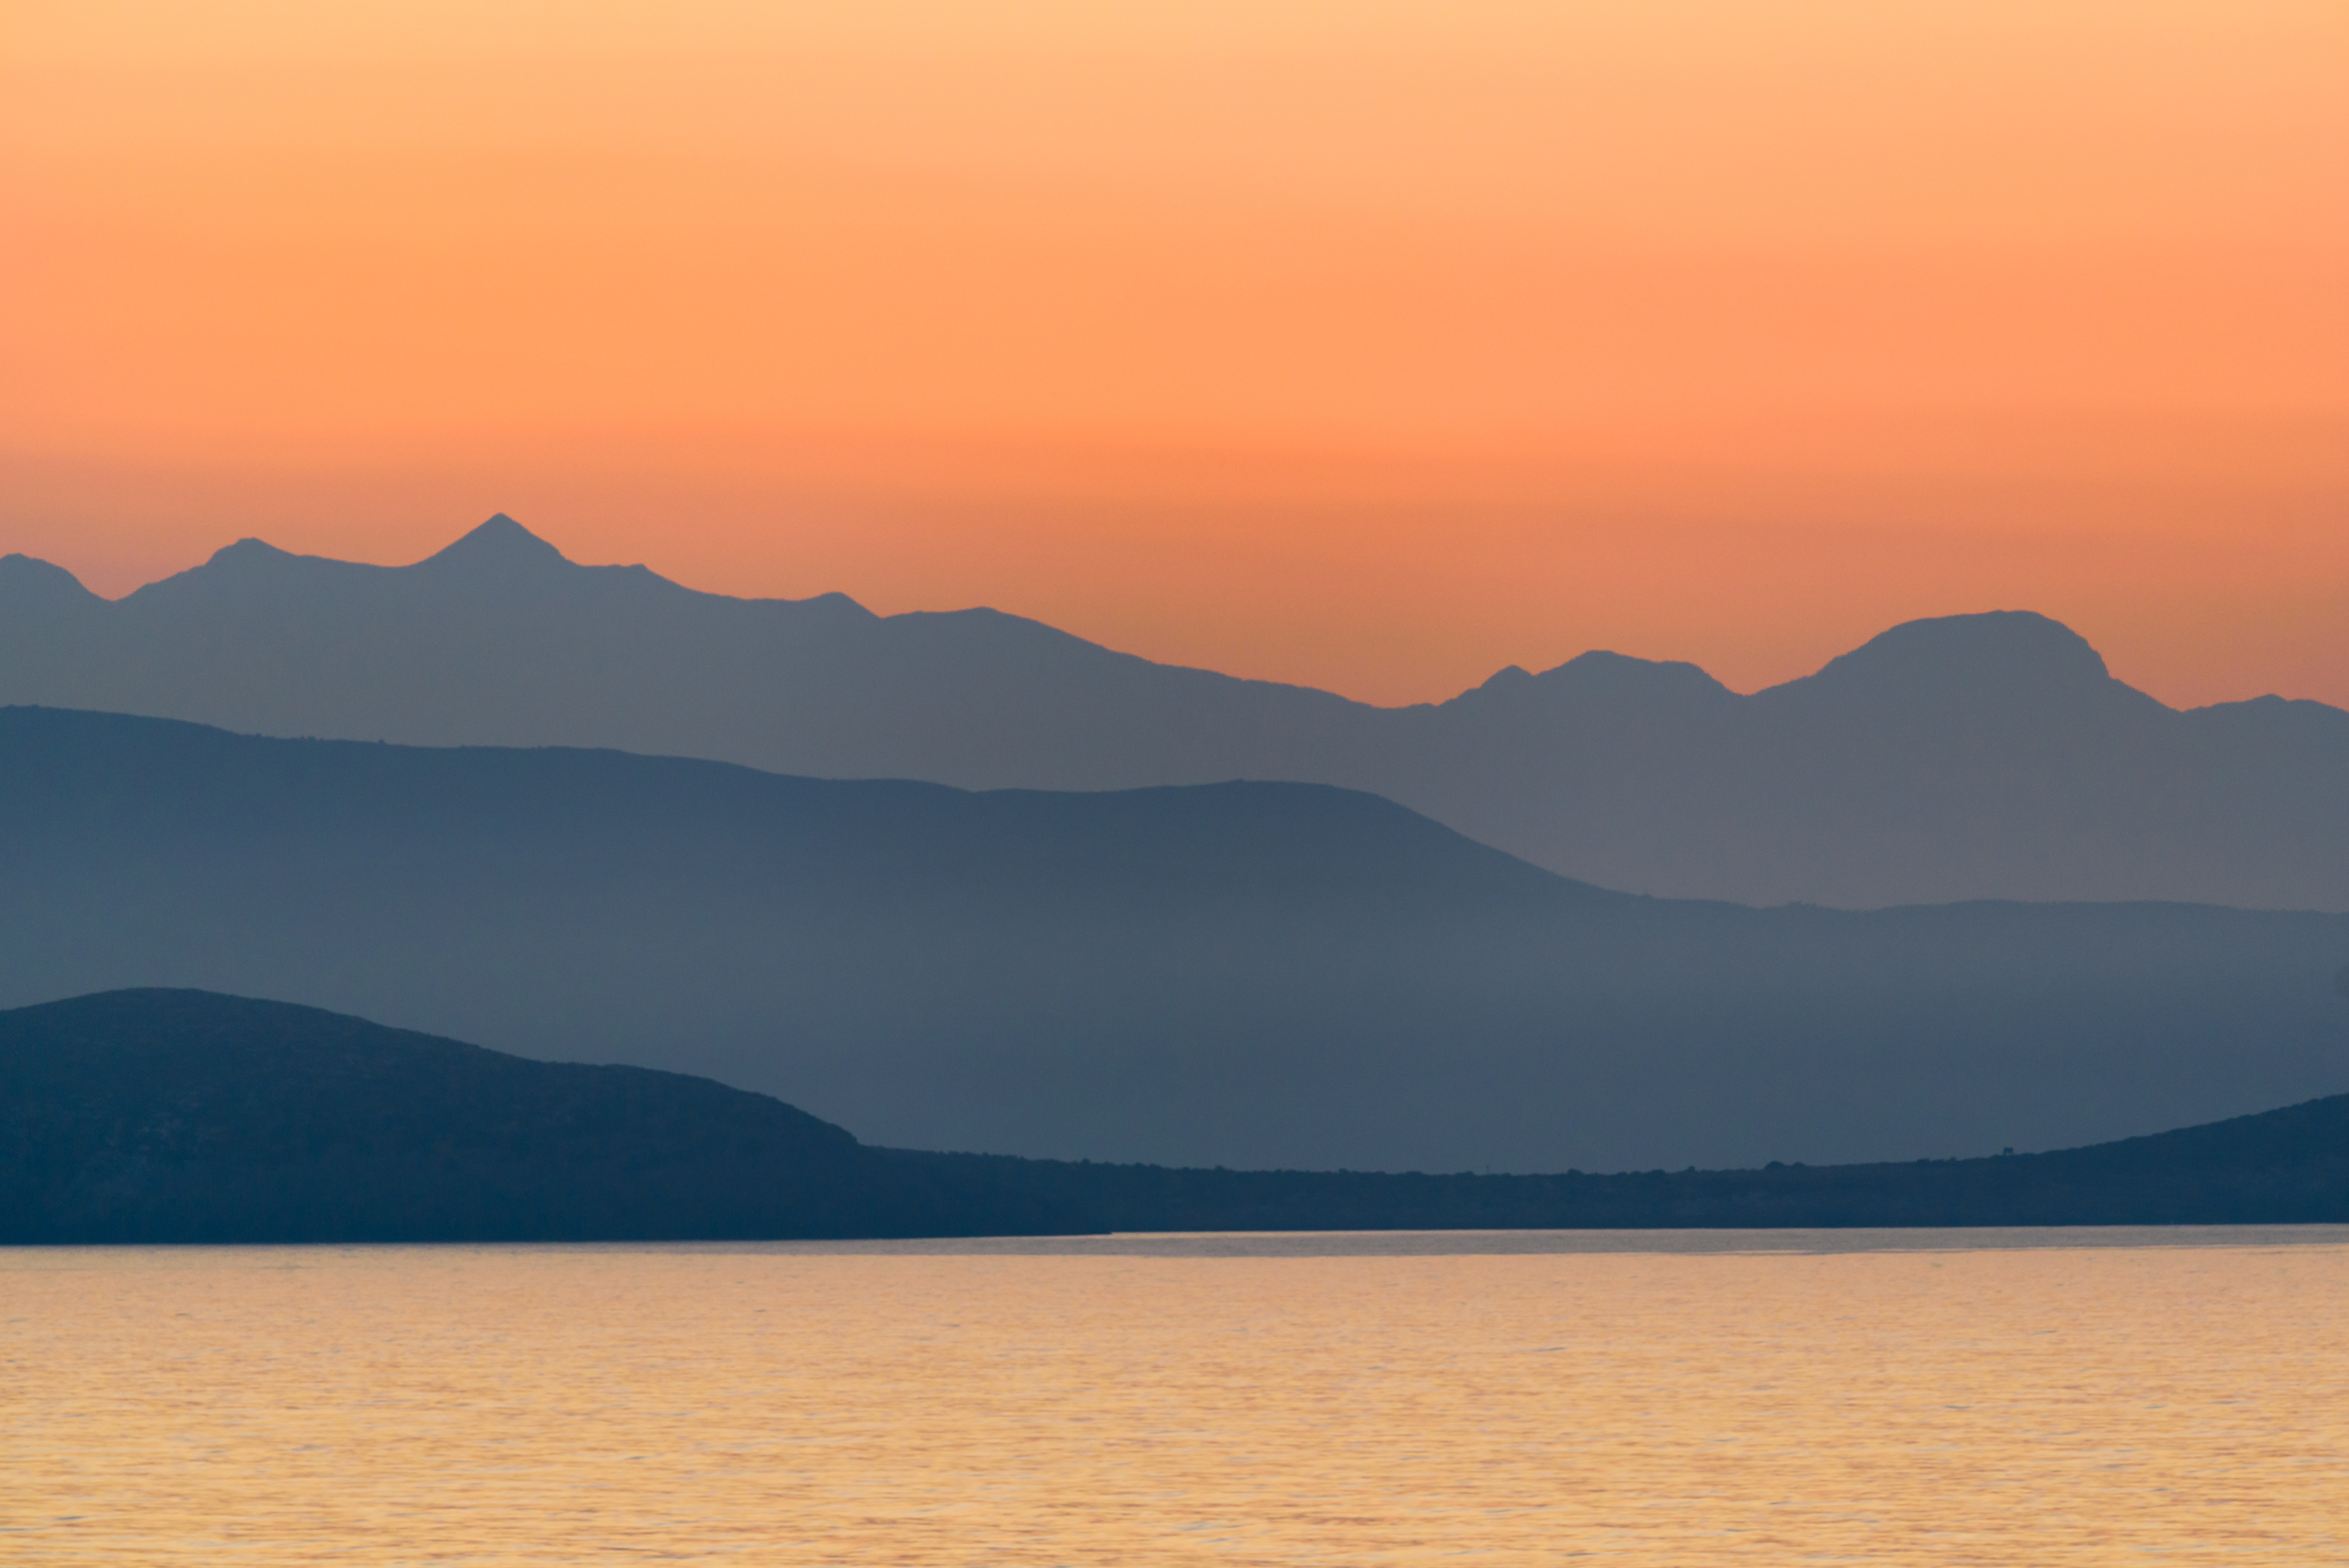
landscape, sea, nature, horizon, mountain, sunrise, sunset, morning, lake, dawn, dusk, europe, mediterranean, scenery, bay, reservoir, hills, mountains, greece, loch, aegean, afterglow, atmospheric phenomenon